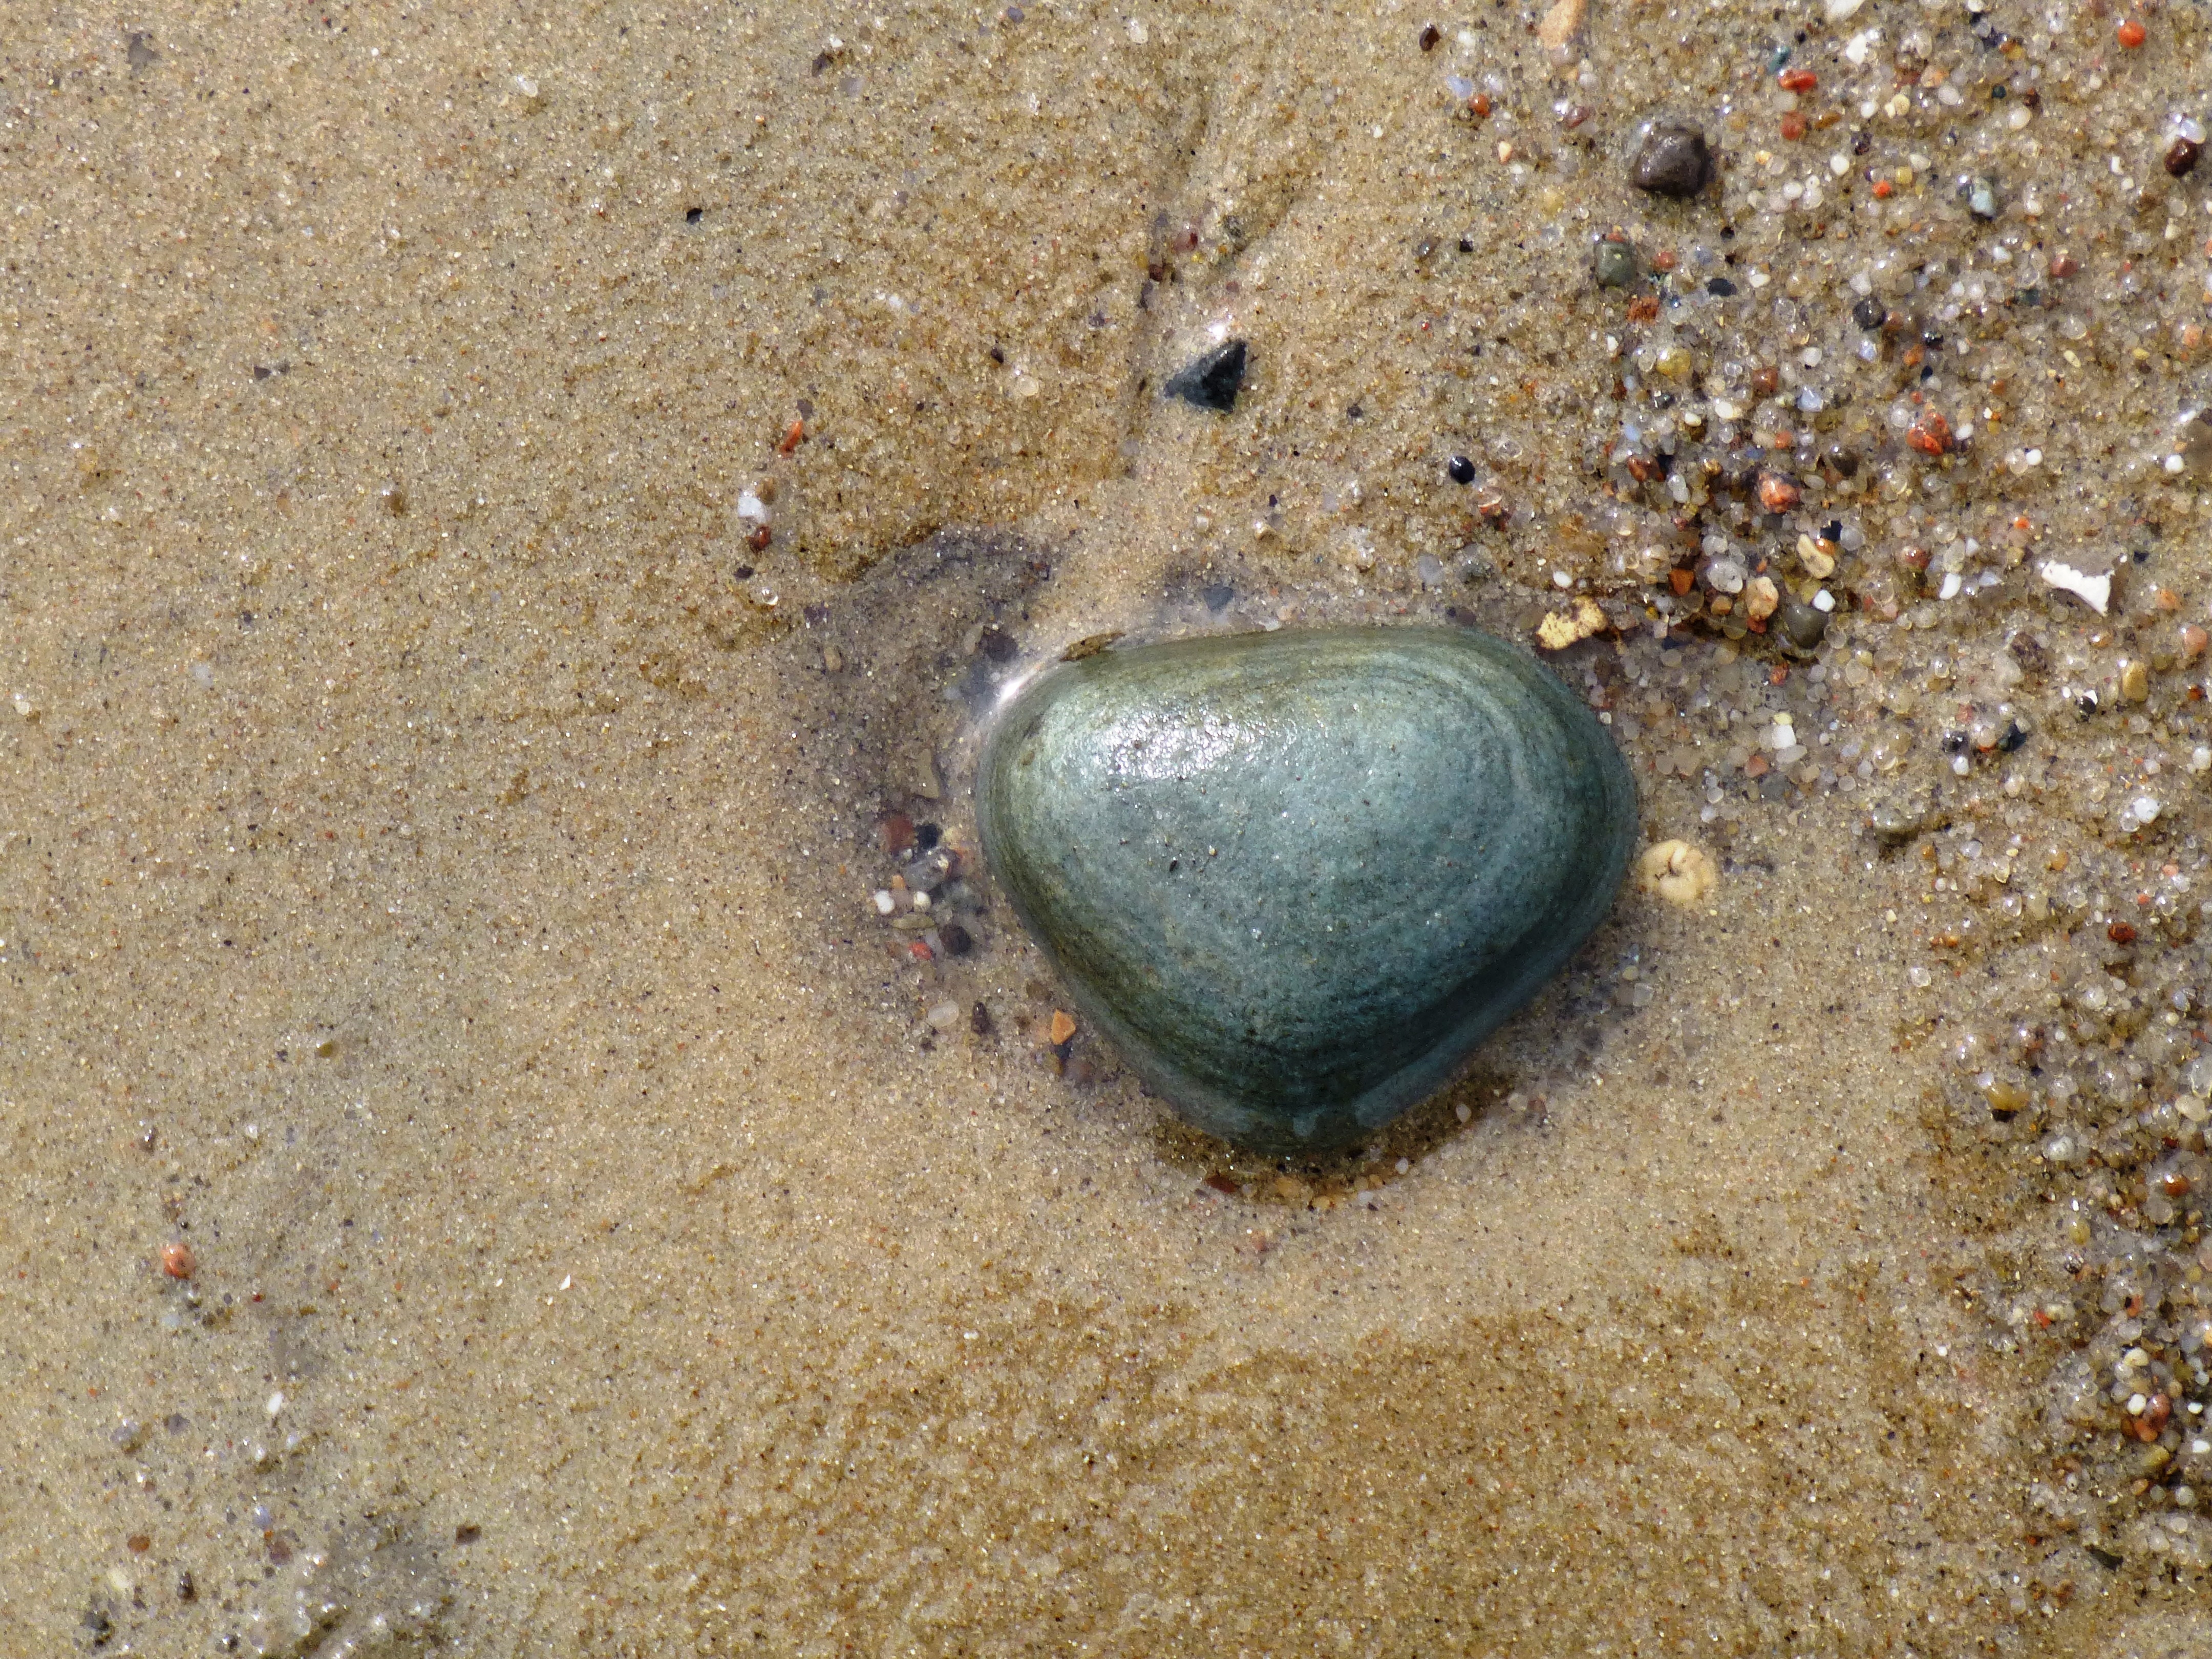
beach, sea, coast, water, sand, stone, heart, insect, pebble, fauna, invertebrate, structures, figure, beetle, macro photography, sand beach, stone circle, dung beetle, marine biology